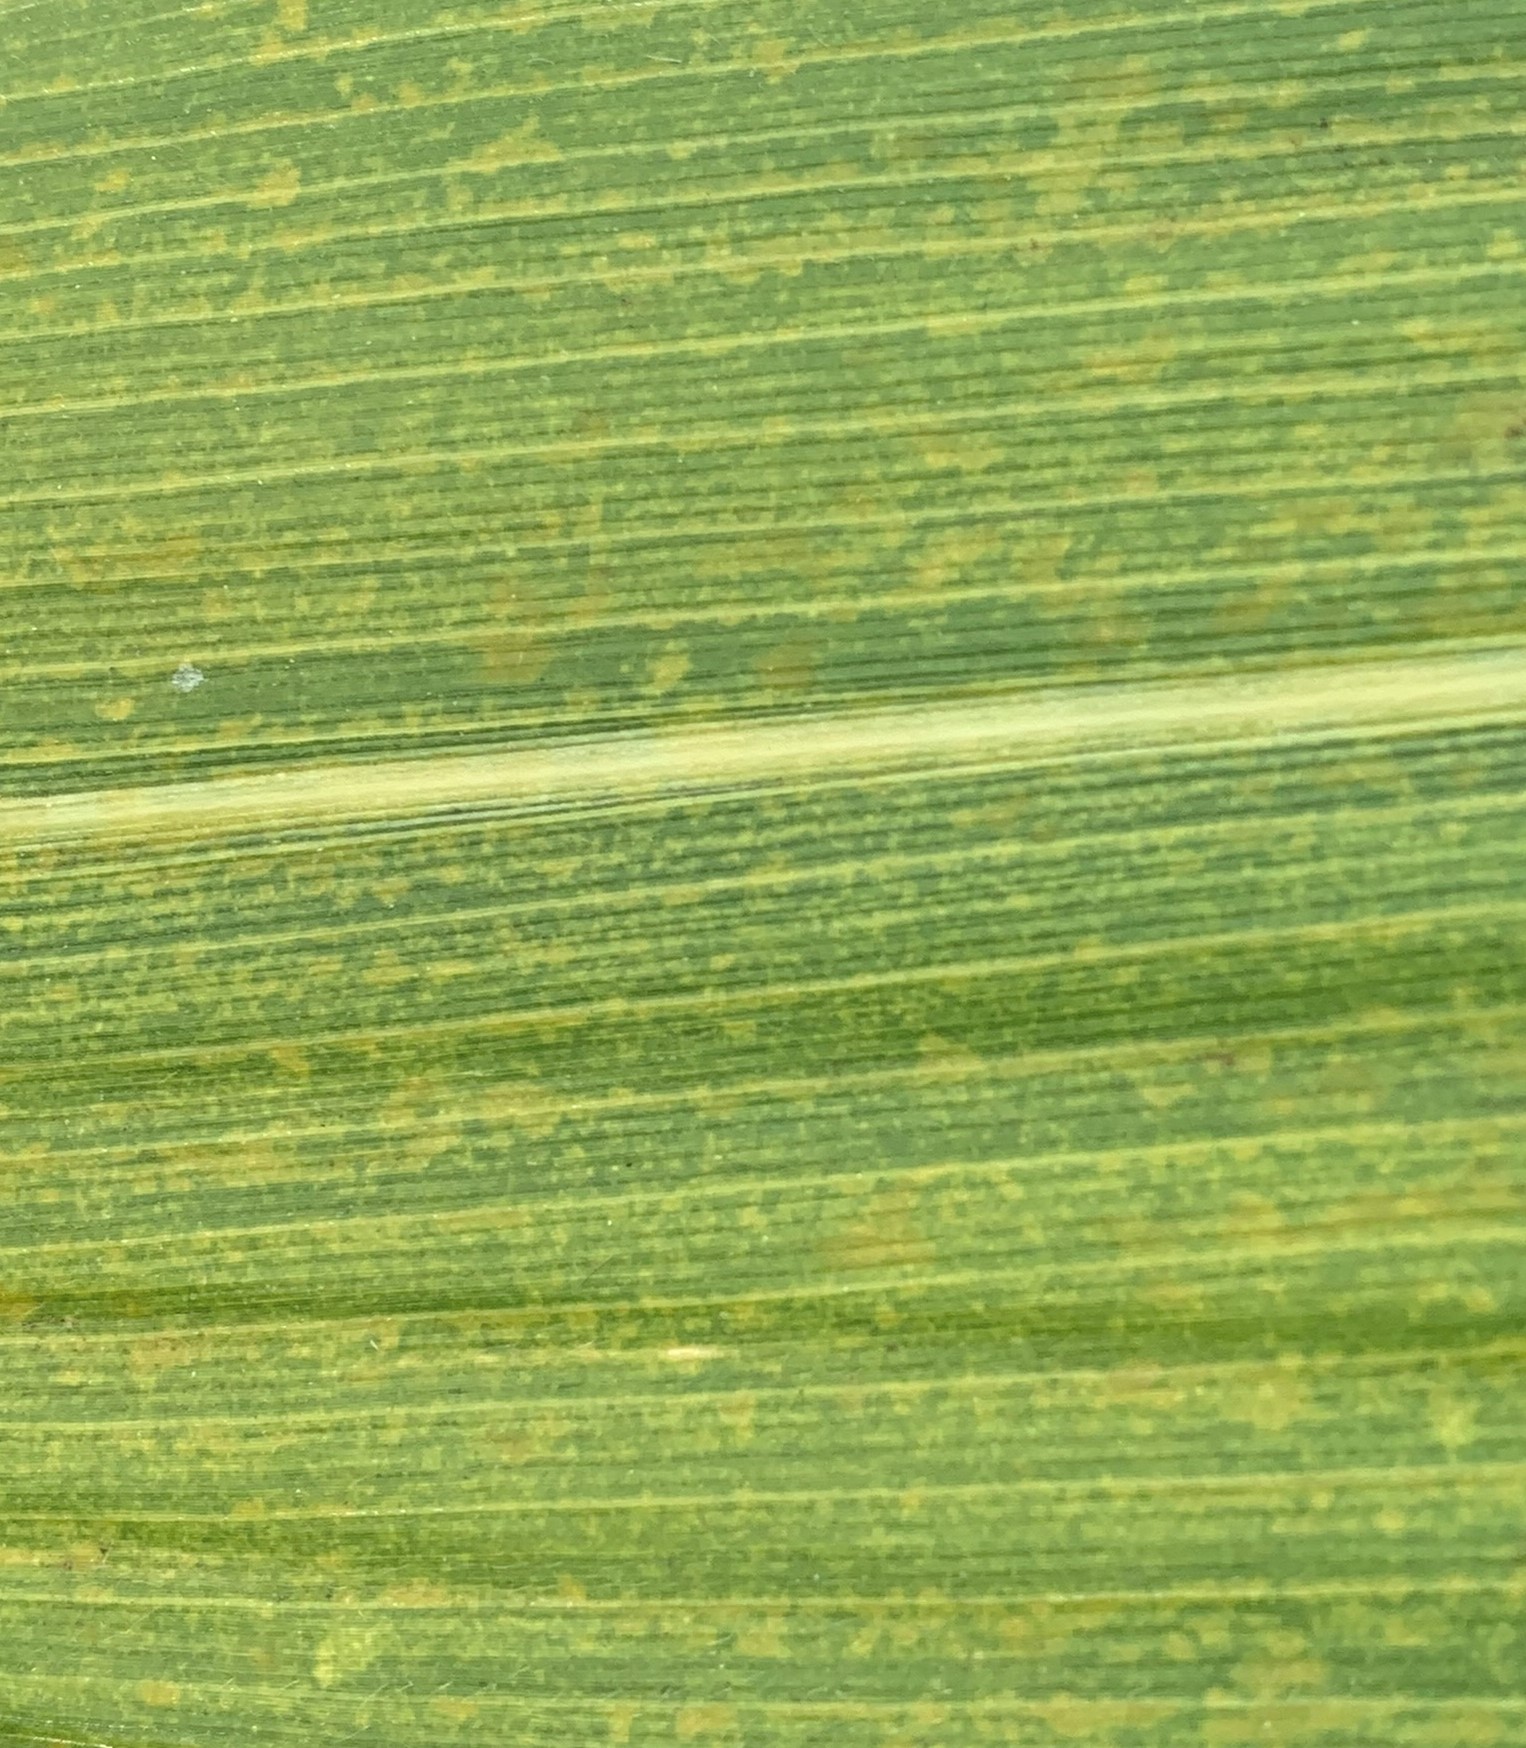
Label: MLN